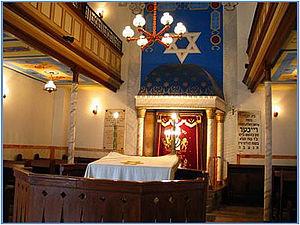
La synagogue Reicher de Łódź est une synagogue privée qui échappe fortuitement à la destruction durant la Seconde Guerre mondiale. La famille du fondateur fait don du bâtiment après la guerre à la communauté juive de Łódź. C'est l'une des deux seules synagogues en activité actuellement à Łódź.